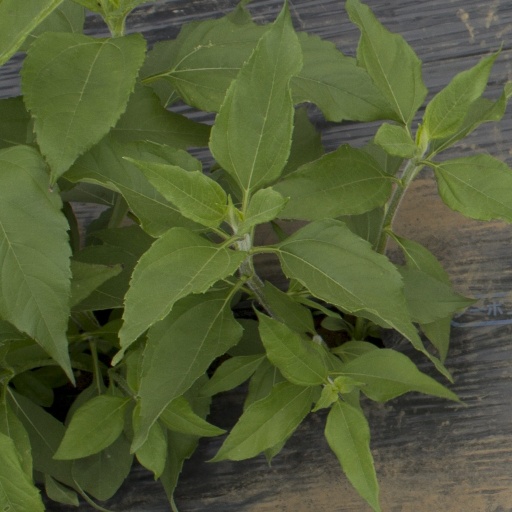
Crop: Jerusalem artichoke